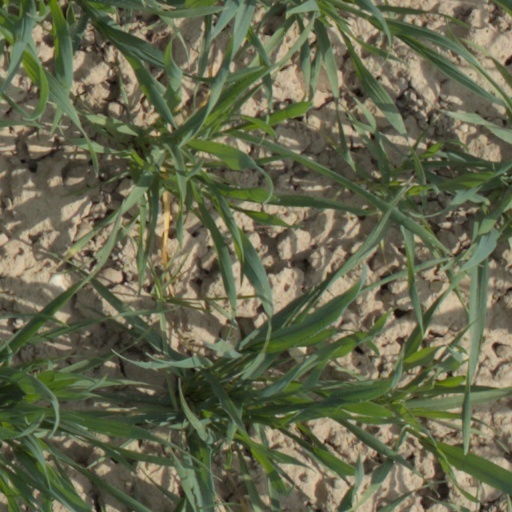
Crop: wheat